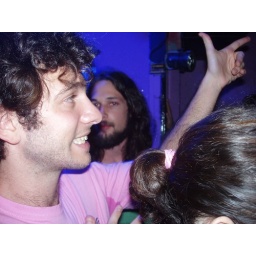
pink shirt by fox, btw.